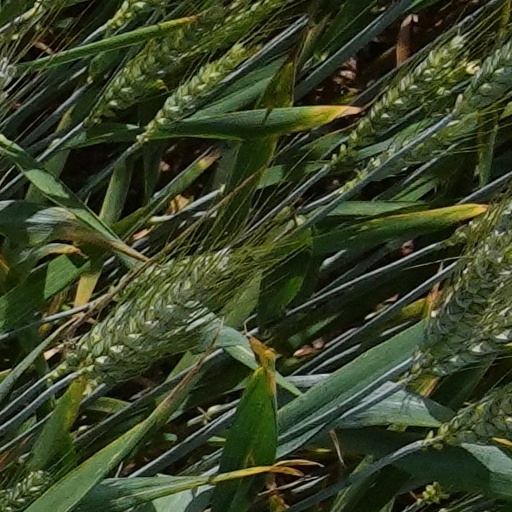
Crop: wheat